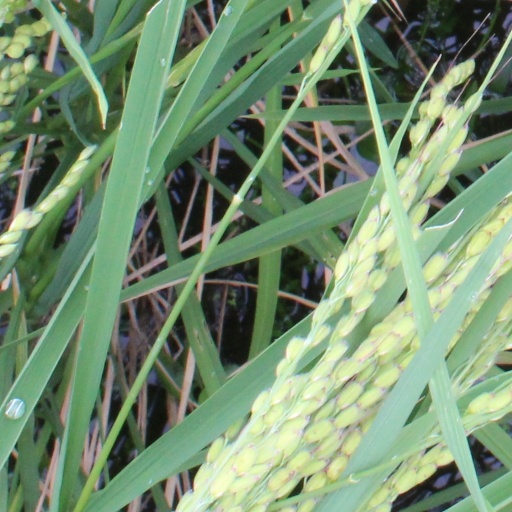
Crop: rice